Antoine Sublet

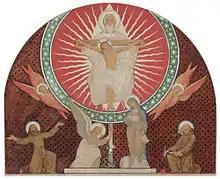
"The Holy Trinity"

He painted frescoes inside Belley Cathedral and the Hôtel-Dieu de Lyon. Additionally, he painted the vault inside the Église Saint-Théodore in Marseille from 1860 to 1863.